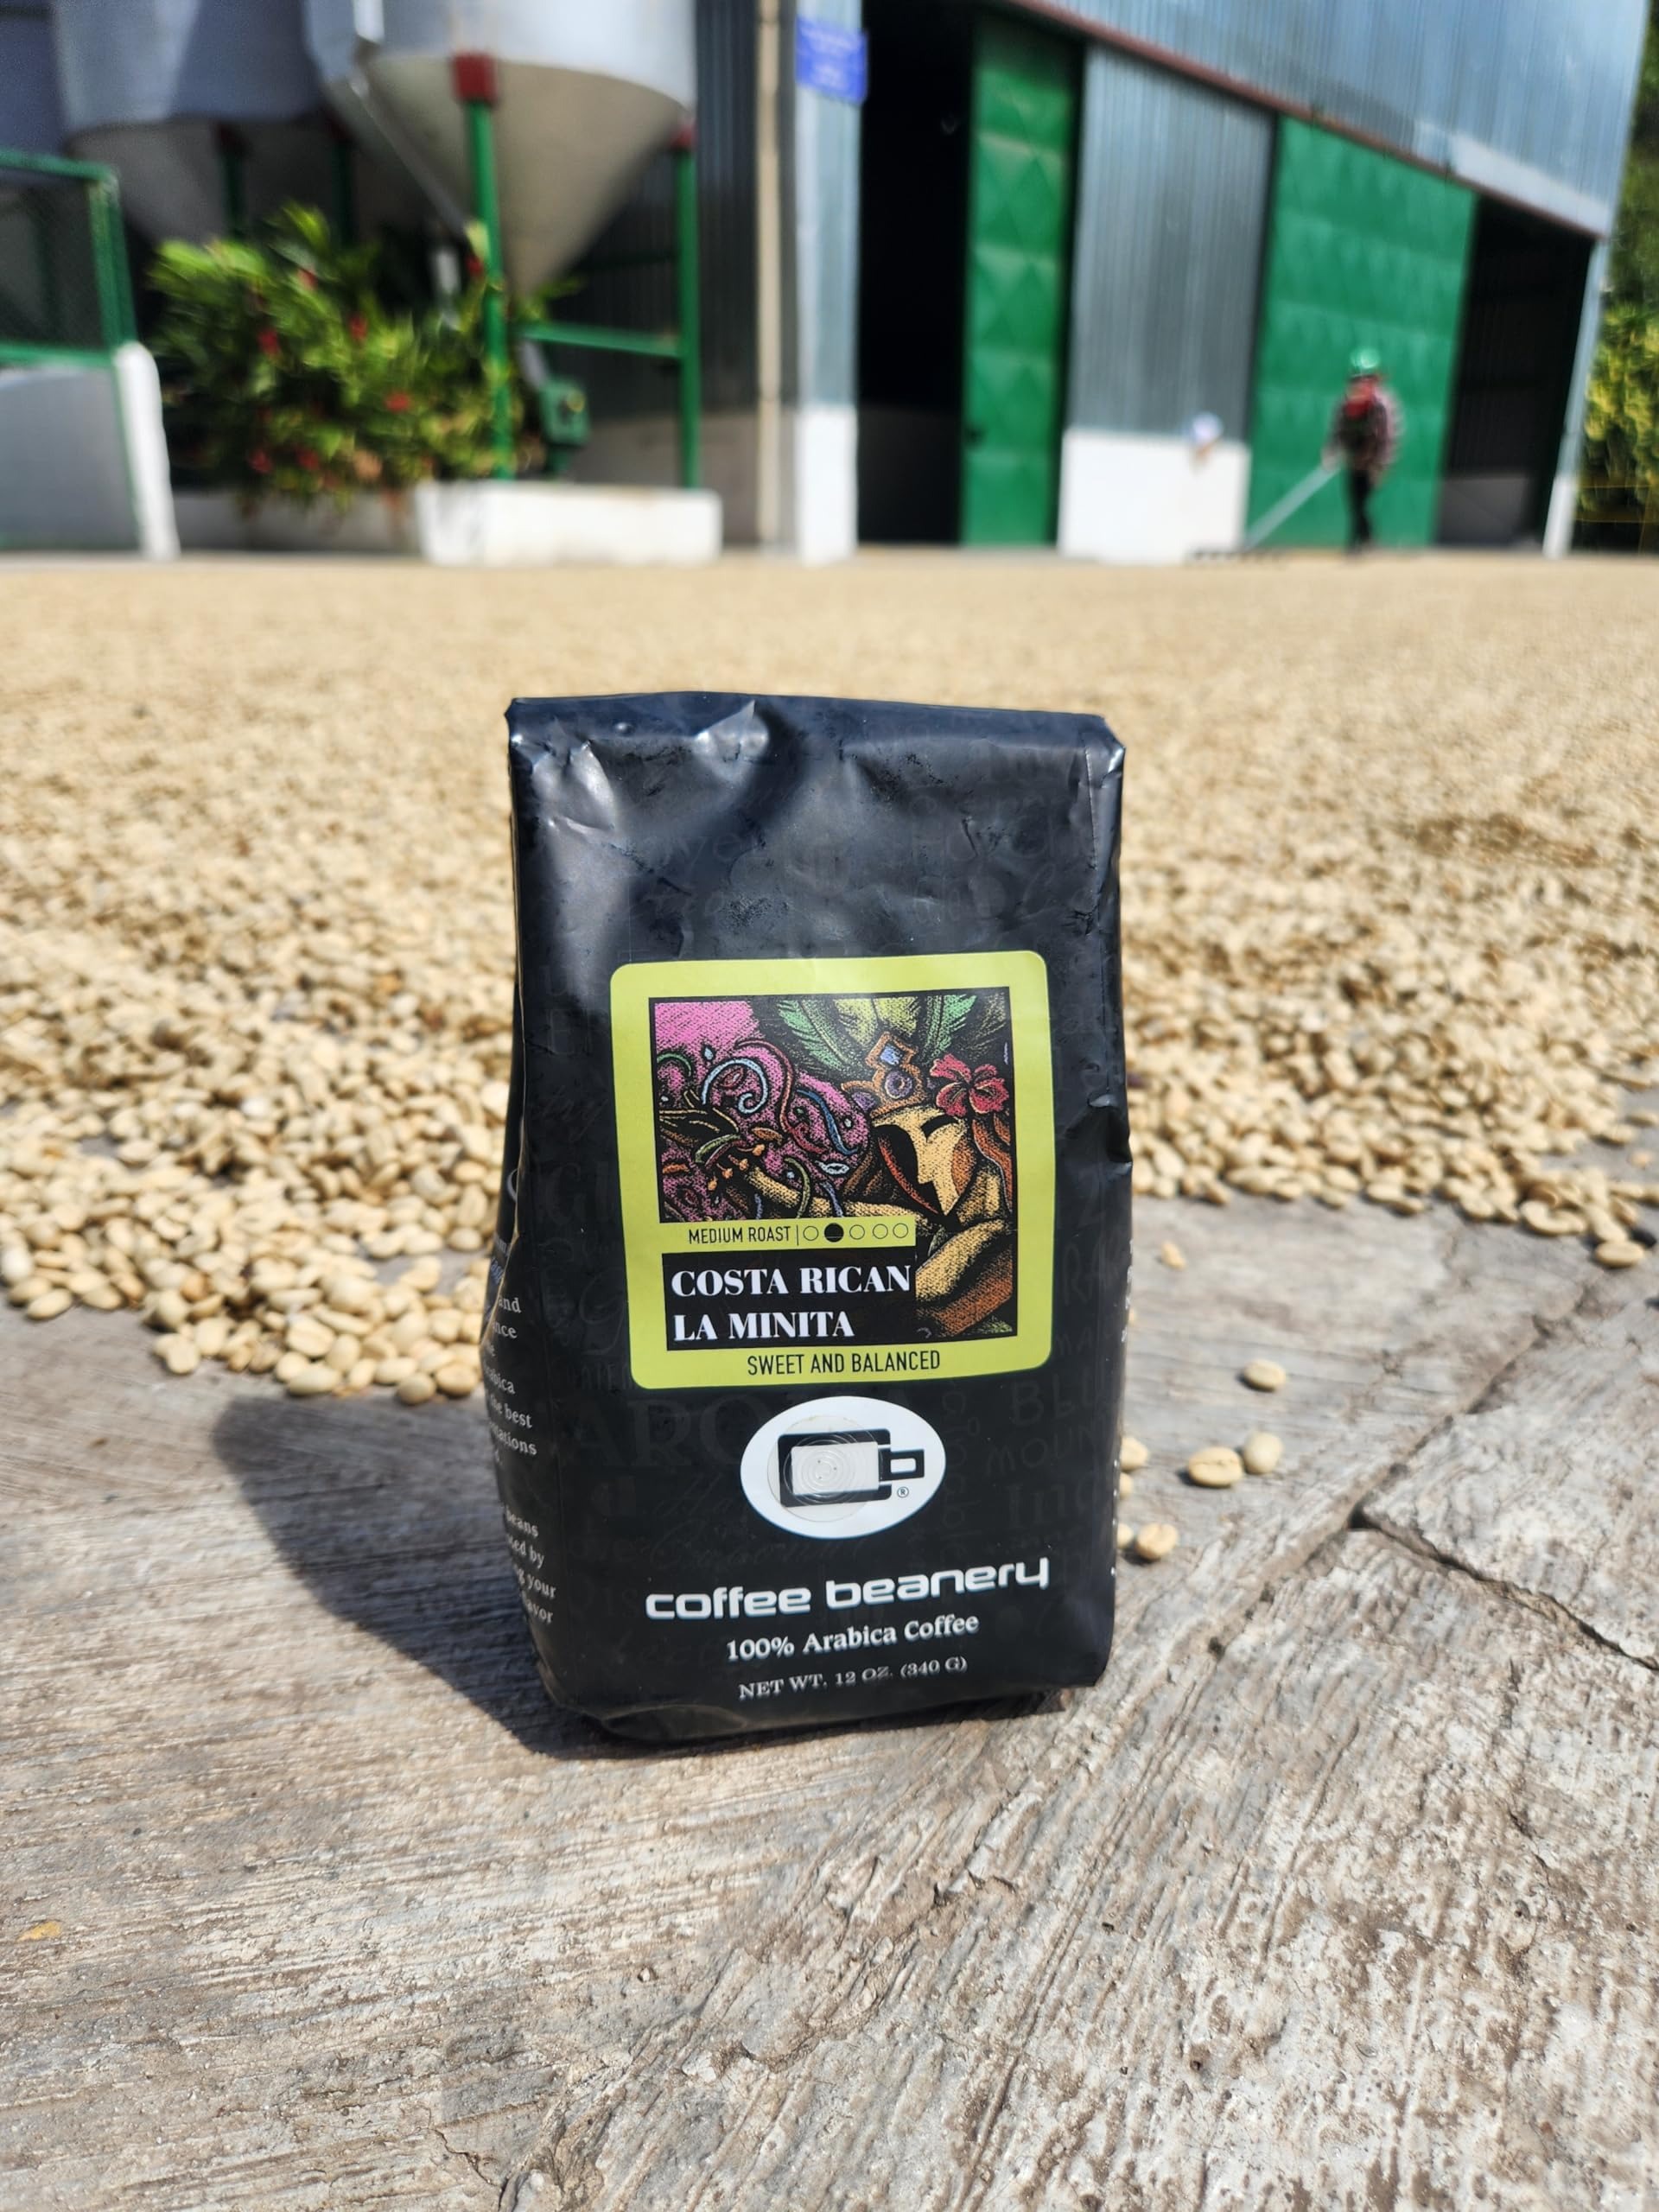
Item Name: Costa Rican La Minita Specialty Coffee | (1)12oz. Coffee Medium Roast (Automatic Drip Ground)
Bullet Point 1: Our Costa Rican La Minita specialty coffee has a medium body with brilliant acidity and the sweet flavors of citrus, caramelized sugar, and creamy chocolate.
Bullet Point 2: Impeccably balanced with a long and satisfying finish, this coffee is sure to be one of your favorites. This coffee has a sweet and highly acidic flavor, a smooth and rich body, and a chocolatey, clean aftertaste.
Bullet Point 3: The Coffee Beanery has the highest standards in the industry when it comes to providing the finest specialty coffees in the world. We believe the real artistry in producing the perfect bean is in the right roast for each variety.
Bullet Point 4: Our master roaster roasts each of our specialty coffees to the peak of its taste potential — choosing from a wide range of roasts. The result? Some of our specialty arabica coffees are slightly sweet. Others have a bit of snap.
Bullet Point 5: But each one of our fine specialty coffees has its own distinctive flavor components that are enhanced by our roasting expertise.
Product Description: Our Costa Rican La Minita specialty coffee has a medium body with brilliant acidity and the sweet flavors of citrus, caramelized sugar, and creamy chocolate. Impeccably balanced with a long and satisfying finish, this coffee is sure to be one of your favorites. This coffee has a sweet and highly acidic flavor, a smooth and rich body, and a chocolatey, clean aftertaste. The Coffee Beanery has the highest standards in the industry when it comes to providing the finest specialty coffees in the world. We believe the real artistry in producing the perfect bean is in the right roast for each variety. Our master roaster roasts each of our specialty coffees to the peak of its taste potential — choosing from a wide range of roasts. The result? Some of our specialty arabica coffees are slightly sweet. Others have a bit of snap. Still others display a complex, earthy flavor. But each one of our fine specialty coffees has its own distinctive flavor components that are enhanced by our roasting expertise.
Value: 12.0
Unit: Ounce

Price: 19.99